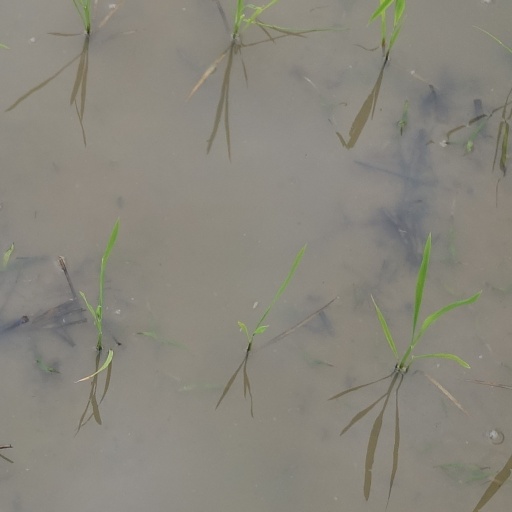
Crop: rice